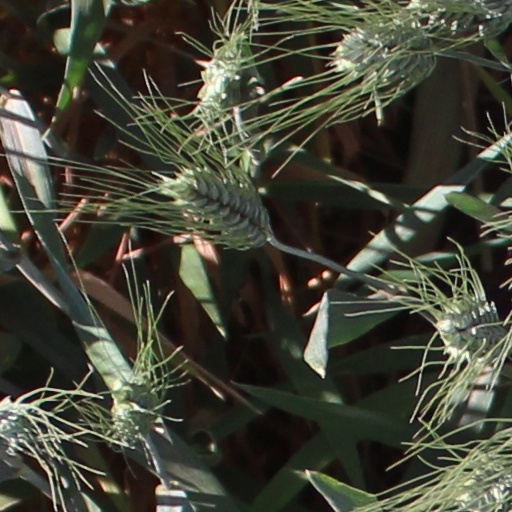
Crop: wheat